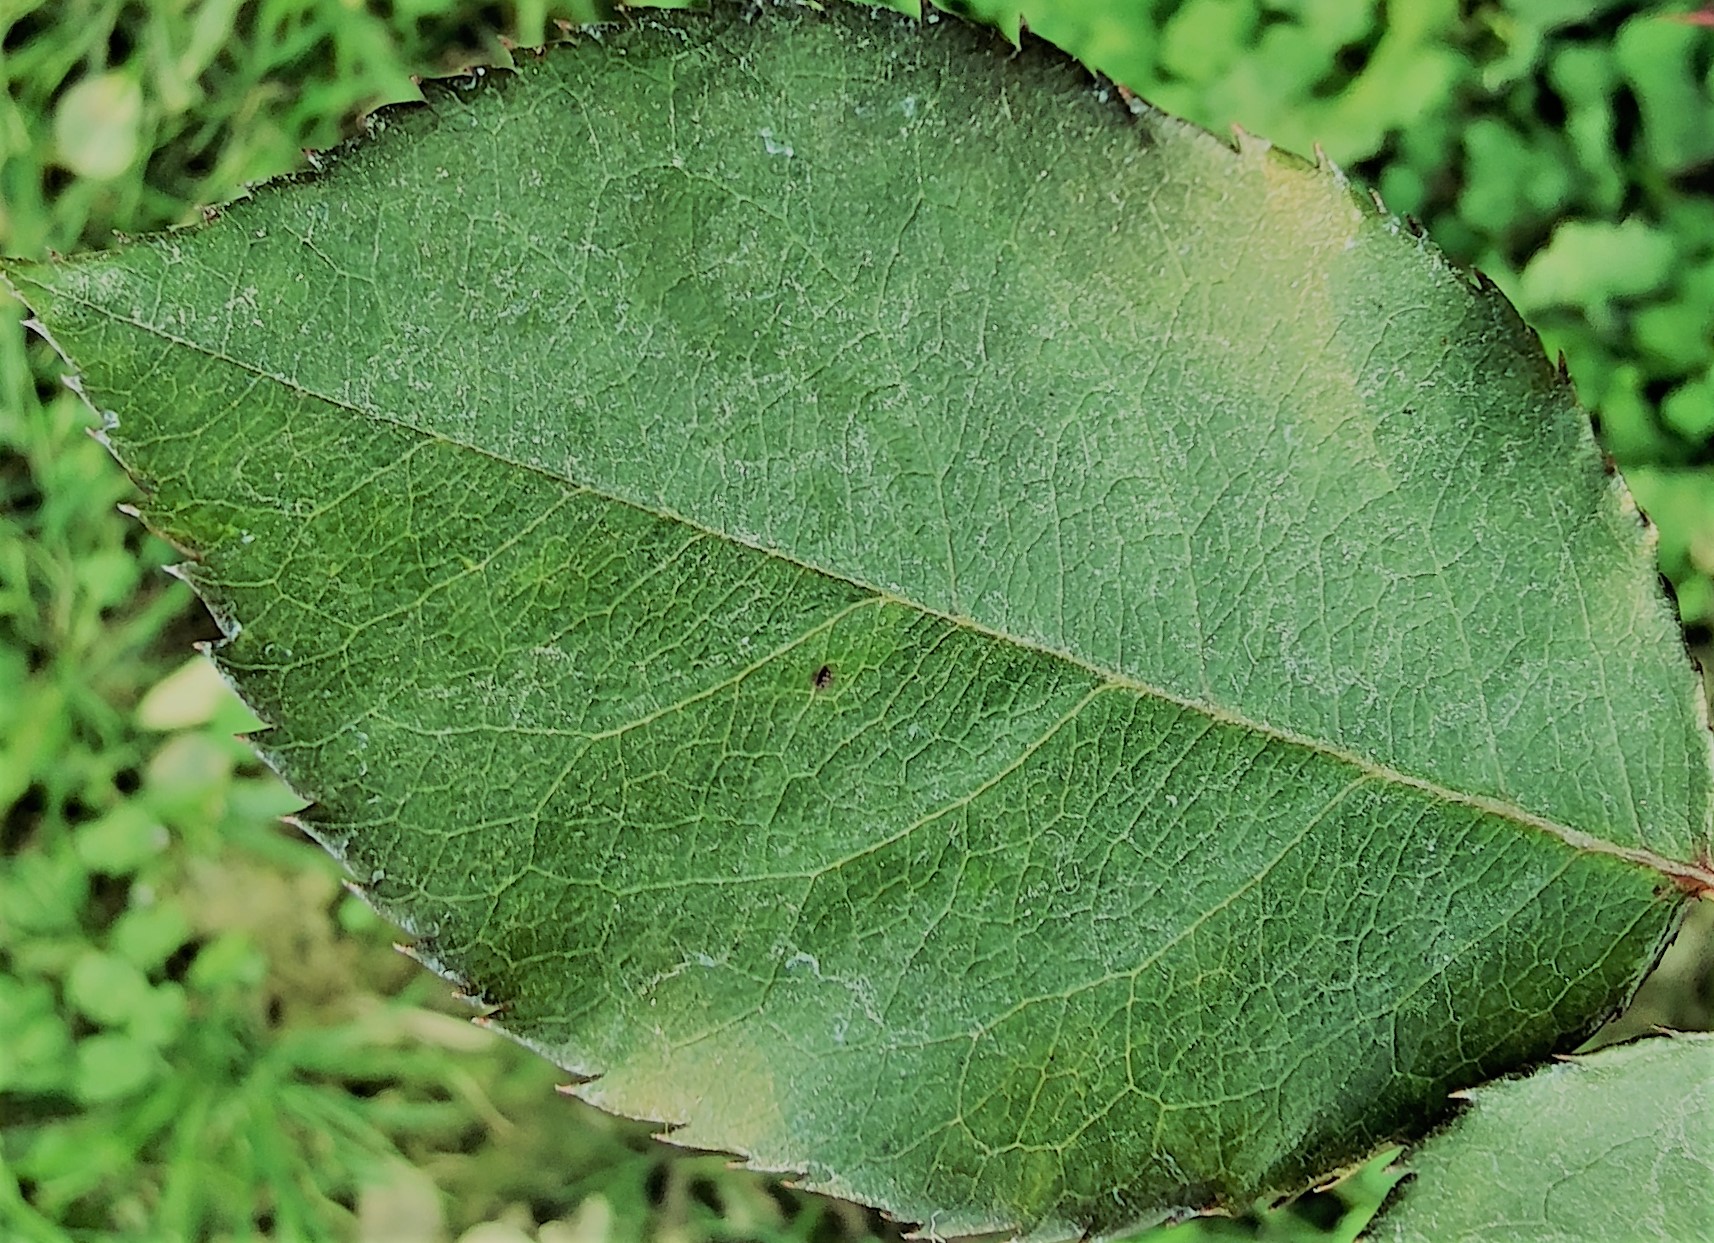
Label: Fresh Leaf